Tatyana Protsenko

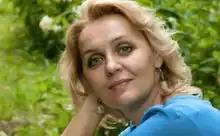

Tatyana Anatolyevna Protsenko (8 April 1968 – 19 May 2021) was a Soviet actress, best known for her role as Malvina in the 1975 film "The Adventures of Buratino".